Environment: lab
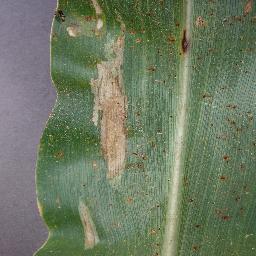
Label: northern_corn_leaf_blight